Radio City 1386AM

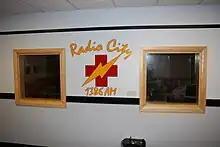
The reception area of Radio City 1386AM.

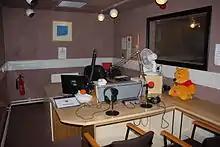
Studio 2, the main broadcast studio used by Radio City 1386AM

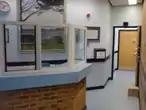
Radio City entrance

The Swansea Hospitals Radio service was founded on 1 August 1966 by Robert Rees, David Vaughan and Clive Thomas - three school friends who had been watching a television programme on radio in hospitals run by voluntary groups. The early programmes were recorded on tapes in people's houses including two of the initial DJs, Tim Richards and Tony Bowden.